Islam and Modernism

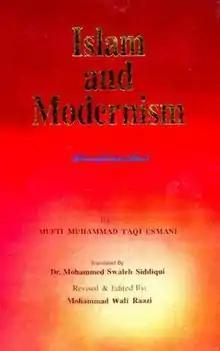
Cover of English Version

Islam and Modernism is a book originally written in Urdu by Pakistani scholar Taqi Usmani on Islam and modernity. The original title is ""Islam aur Jiddat Pasandi"". Two years later it was translated into English with the title "Islam and Modernism". It was first published in 1990. In this book the author discusses many western issues that have been brainwashing Muslims for a long time. He is not against progress per se, but believes that common Western practices have nothing to do with material and industrial progress. It gives a logical idea of Islamic law and also describes how people have tried to change it to suit themselves in the past and also in the present. The book challenged the modern mindset with logical arguments. It gives a meaning to modernism and discusses how Islam encourages modernism. In this book, the author has also presented that, in the name of progress and modernity, the terrible fitnah of anti-Islamic beliefs and destruction of character that is engulfing the world, is actually stupidity and backwardness. It has discussed modernity, science, industrial revolution, Jihad etc. with Islam. The author has done considerable research to compile situations from the past to make his argument comprehensive. The book is foreworded by the author himself.